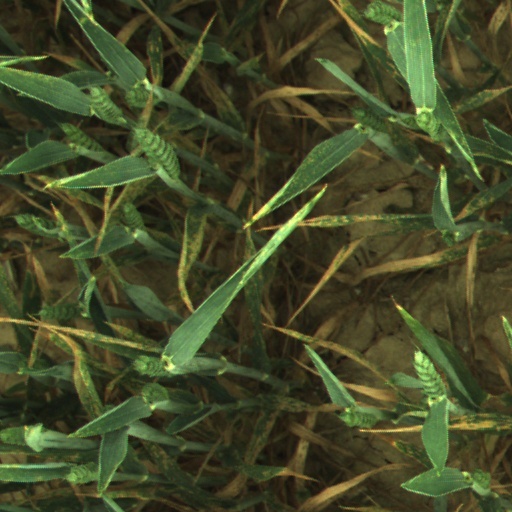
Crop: wheat